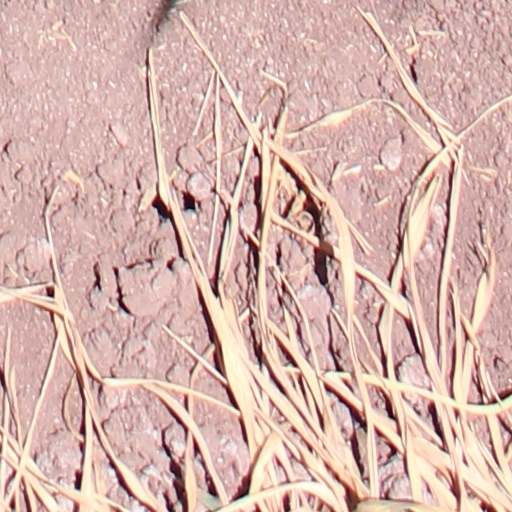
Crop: wheat